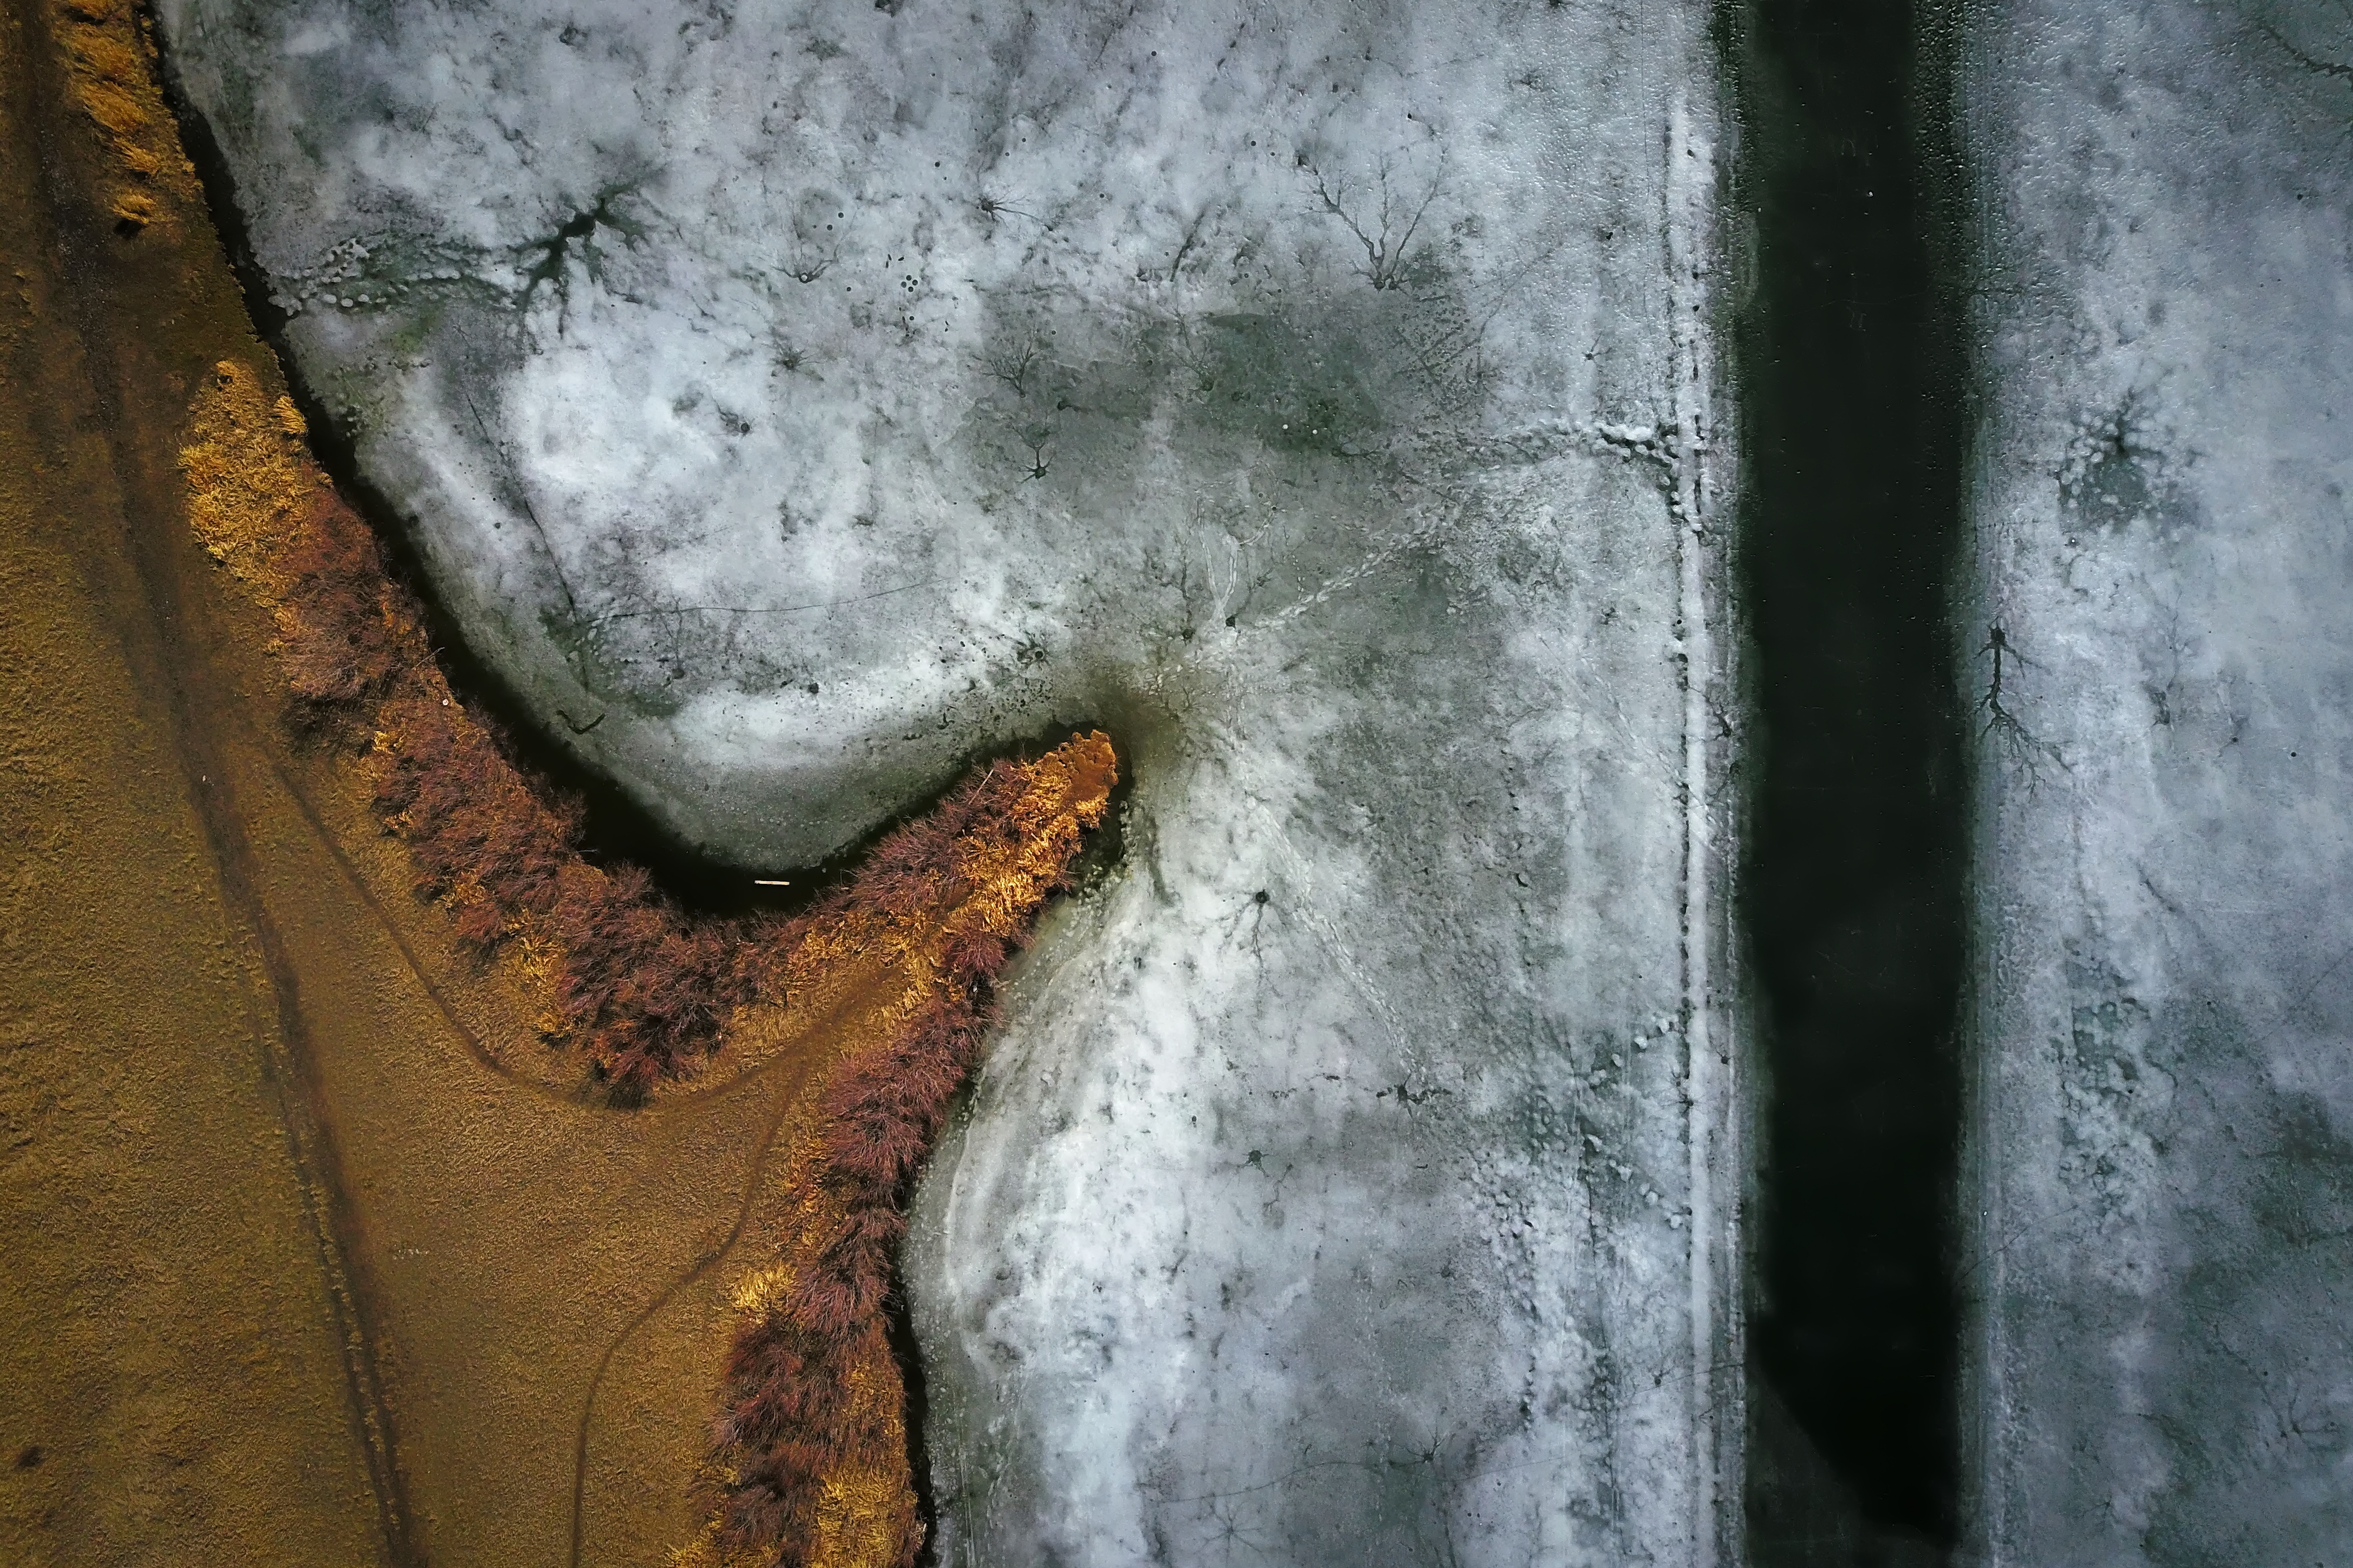
rock, wood, texture, wall, ice, material, geology